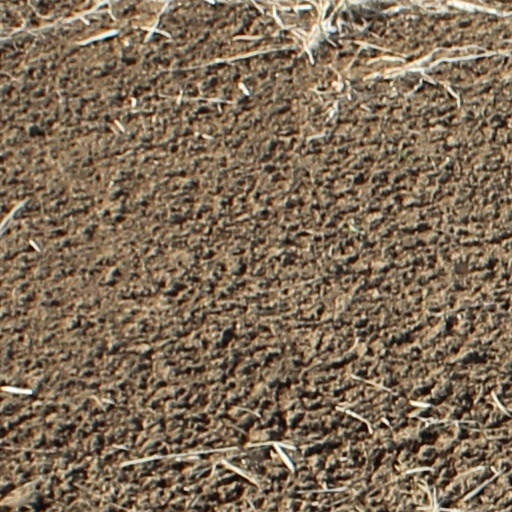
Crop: wheat